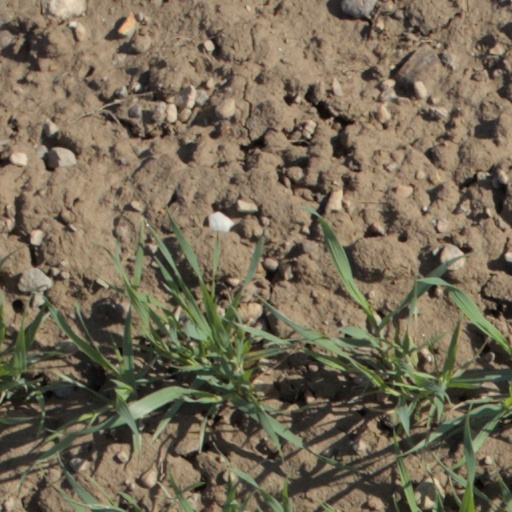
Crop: wheat